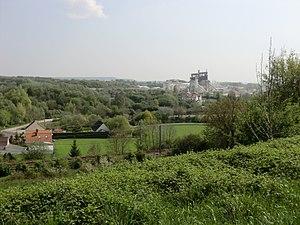
Vue sur une carrière de Ferques, commune du Pas-de-Calais, France
Ferques est une commune française située dans le département du Pas-de-Calais en région Hauts-de-France.